Tom Holthe

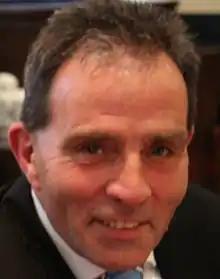
Holthe in 2014

Tom Holthe (born 25 March 1956) is a Norwegian politician for the Progress Party. He was elected as a deputy representative to the Storting from Vestfold in 2013. He was full member of the Storting from 2013 to 2016, when Anders Anundsen served as Minister of Justice. Holthe was member of the Standing Committee on Finance and Economic Affairs, and eventually the Standing Committee on Scrutiny and Constitutional Affairs.